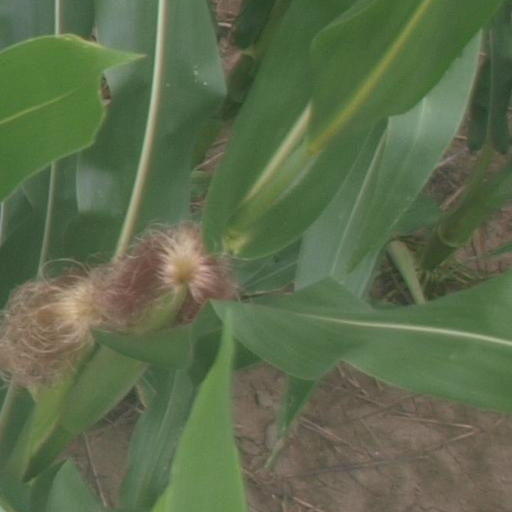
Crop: maize; corn